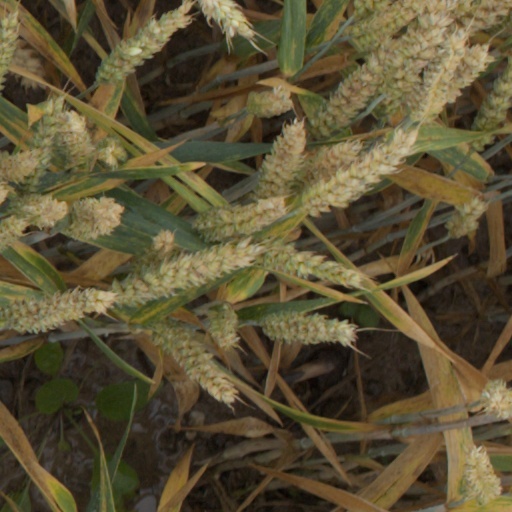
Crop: wheat